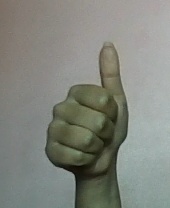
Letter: aleff